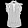
Label: Shirt